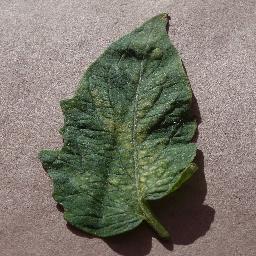
Label: Tomato___Spider_mites Two-spotted_spider_mite